Agrometeorology

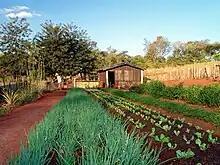
Horticulture is strongly influenced by climatic variations, however small.

Agrometeorology is the study of weather and use of weather and climate information to enhance or expand agricultural crops or to increase crop production. Agrometeorology mainly involves the interaction of meteorological and hydrological factors, on one hand and agriculture, which encompasses horticulture, animal husbandry, and forestry.